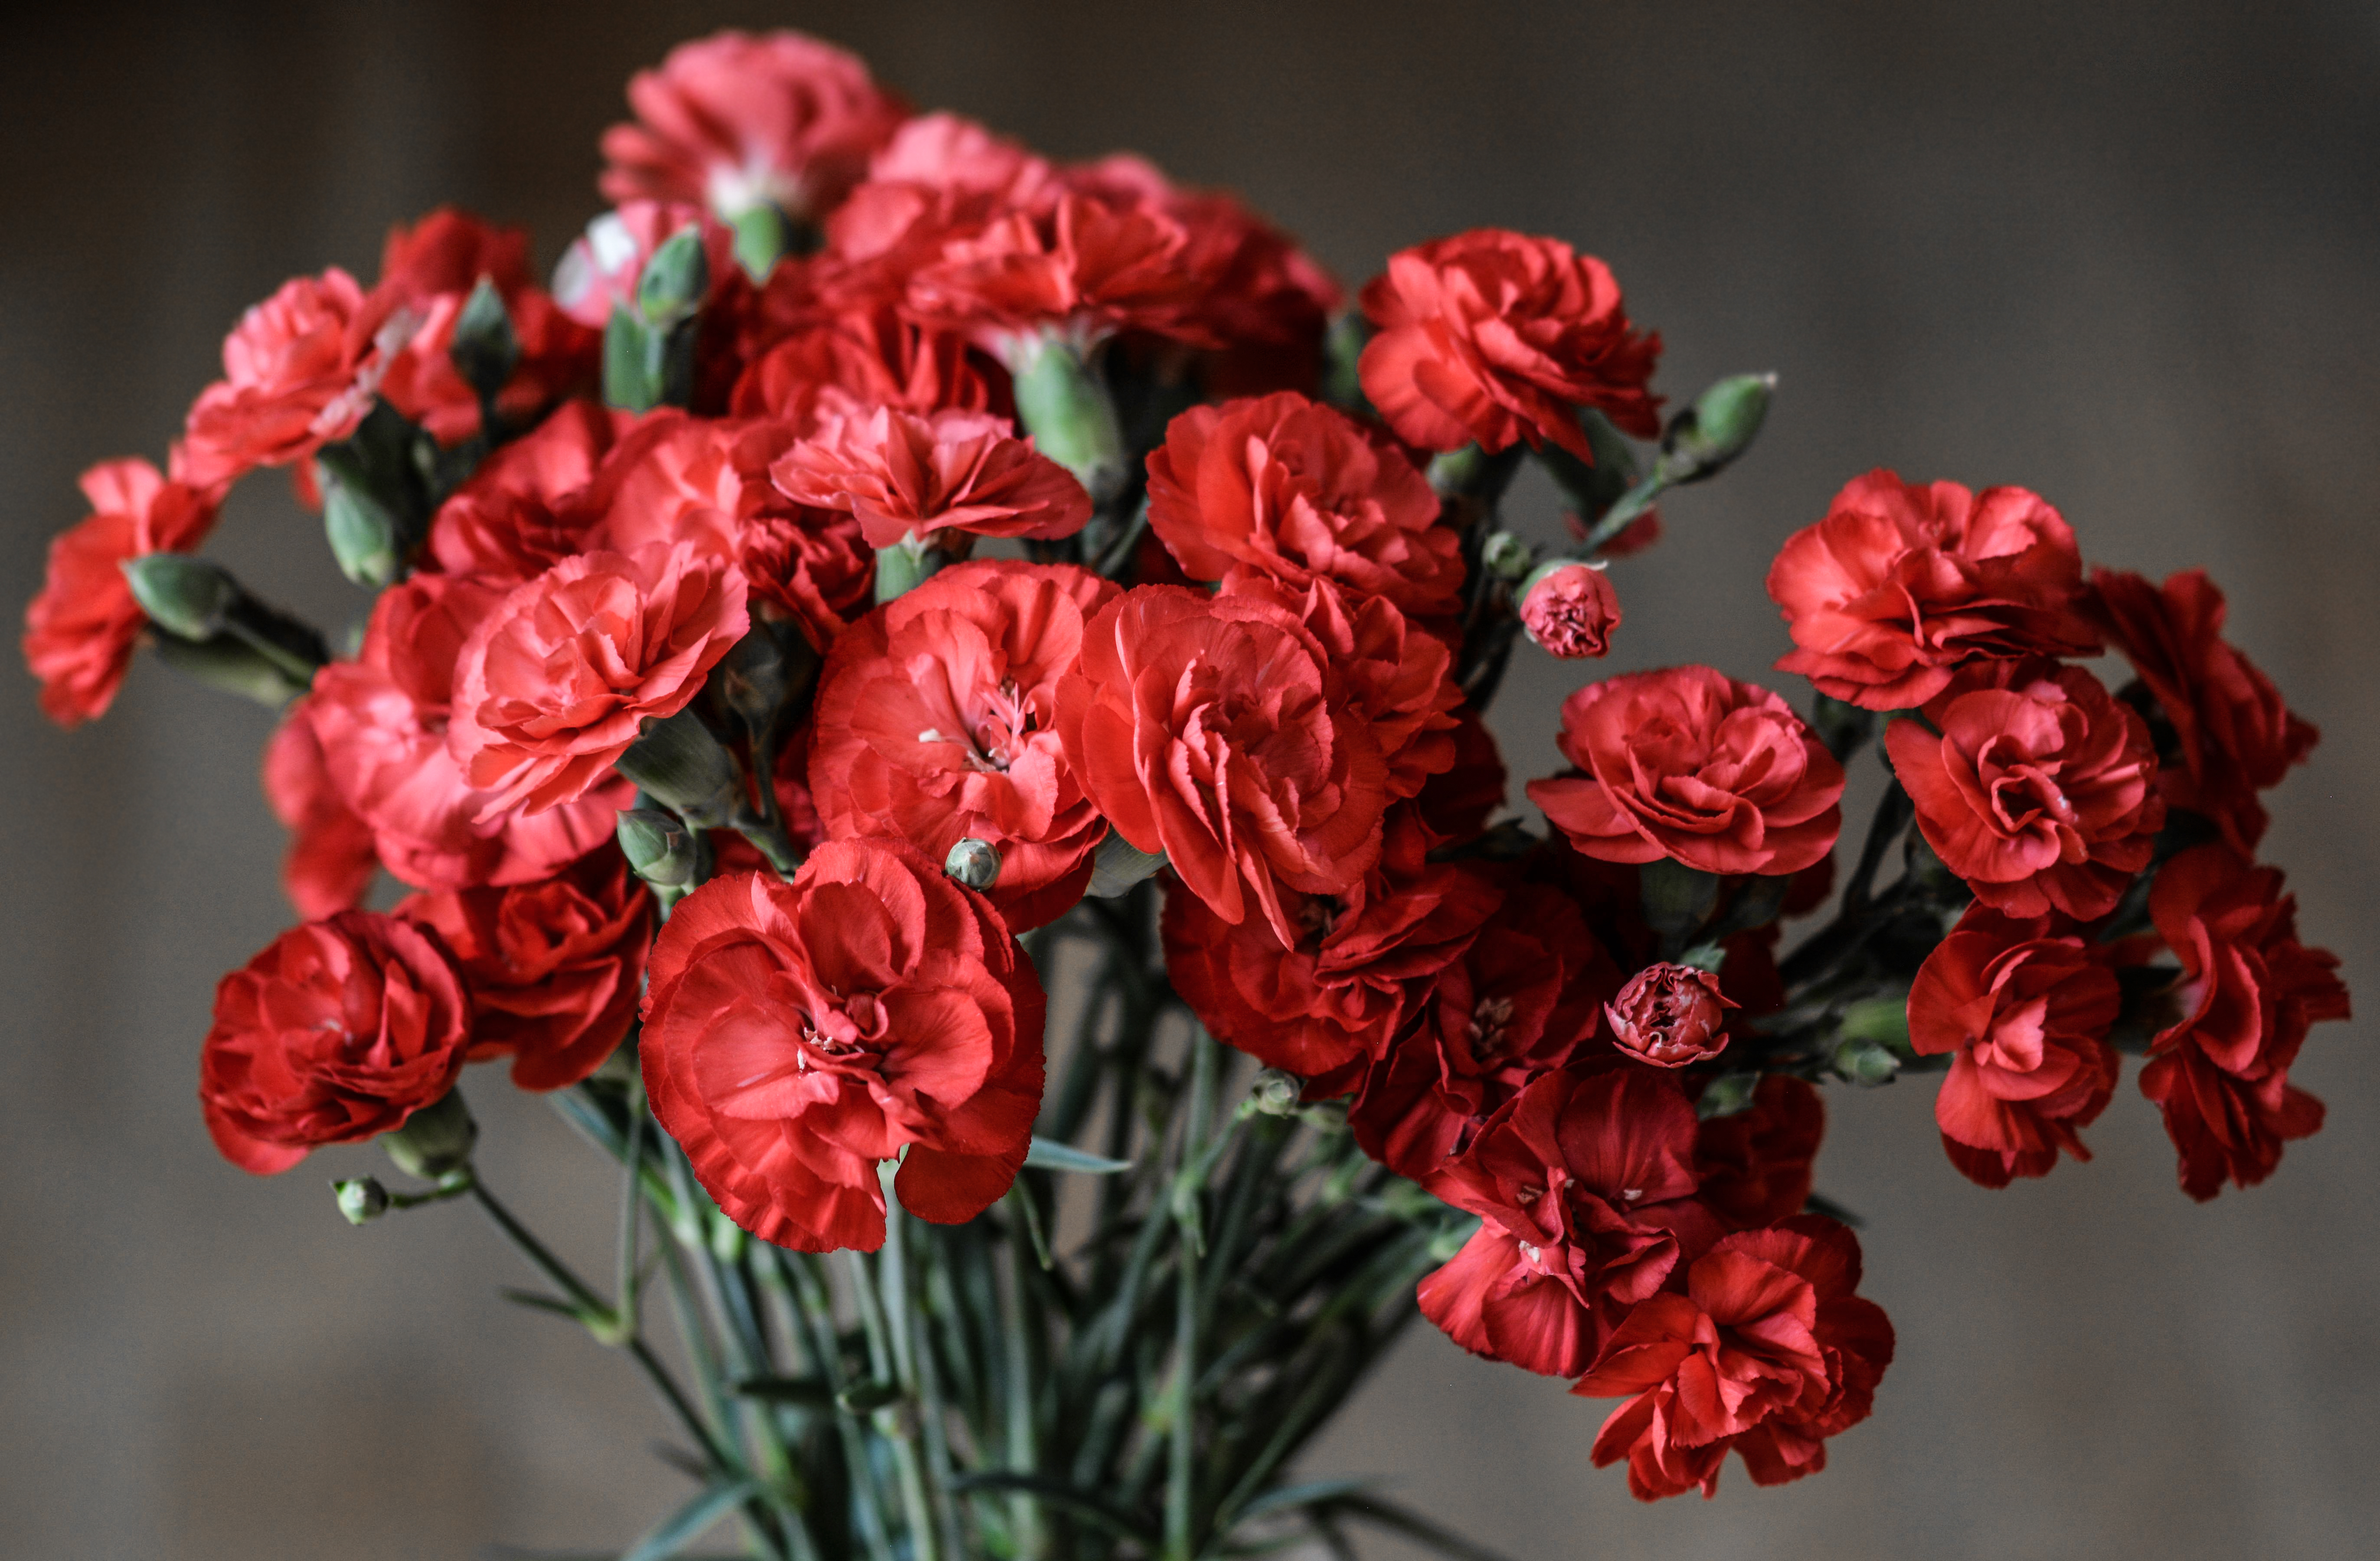
blossom, plant, stem, leaf, flower, petal, bloom, love, bouquet, gift, decoration, red, color, romantic, blooming, flora, flowers, close up, petals, carnation, buds, seasonal, beautiful, floristry, dianthus, macro photography, flowering plant, garden roses, flower bouquet, cut flowers, floral design, land plant, flower arranging, pink family